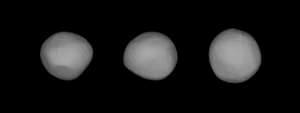
(8) Flore est un gros astéroïde de la ceinture principale. Il semble composé d'un mélange de roches silicates, de nickel et de fer.